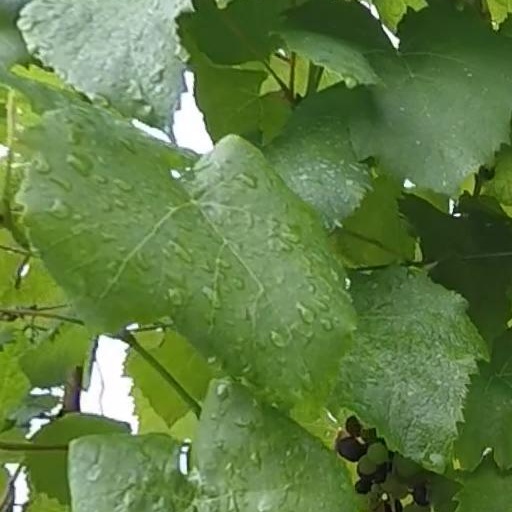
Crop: grape